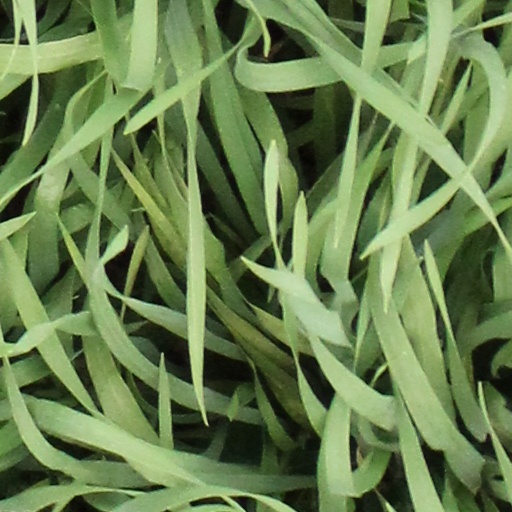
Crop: wheat